James Norwood

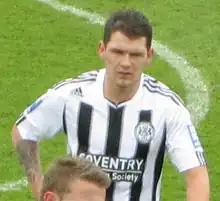
Norwood playing for Forest Green Rovers in 2012

Norwood joined Forest Green Rovers on a permanent deal in June 2011. In October 2011, Norwood had surgery on his hernia which ruled him out of action for a month. Norwood returned from his injury as a second-half substitute on 26 November 2011 against York City and scored a last minute equaliser to earn Forest Green a draw. He scored his first hat-trick for Forest Green on 1 January 2013 in a 5–0 away win at Rodney Parade against Newport County.